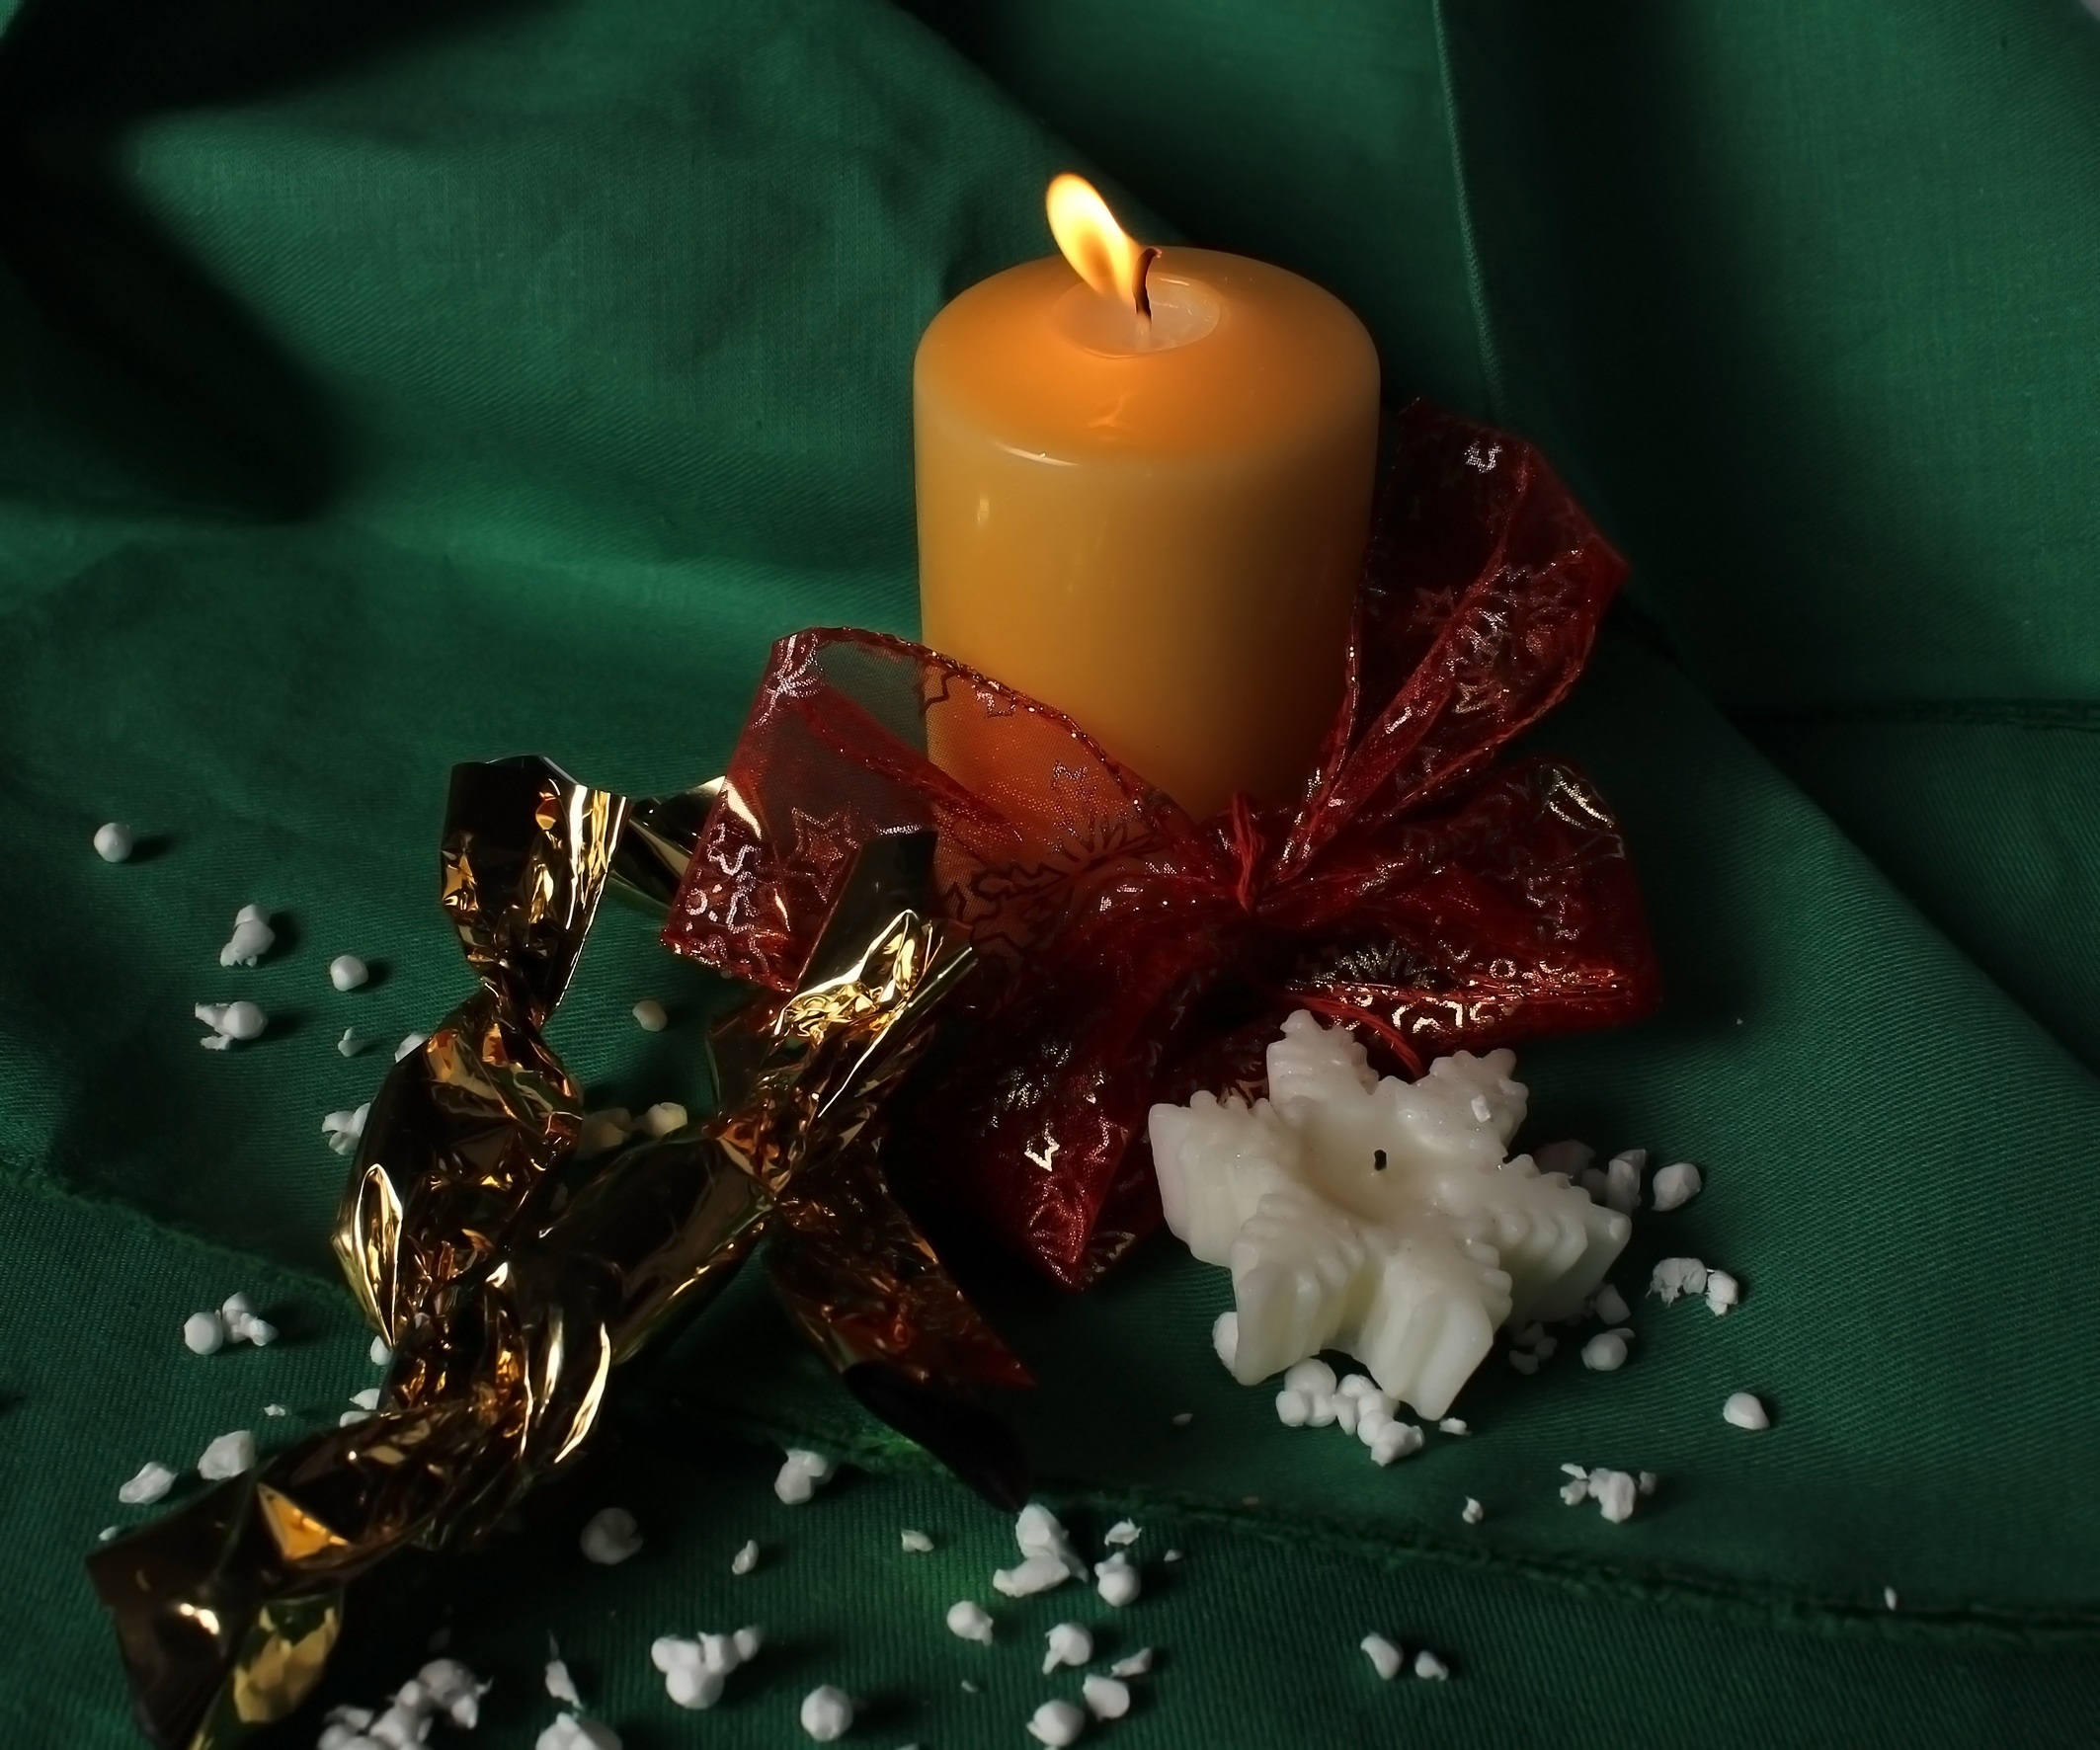
plant, leaf, flower, petal, food, green, red, produce, candle, christmas, lighting, still life, christmas decoration, bows, macro photography, christmas still life